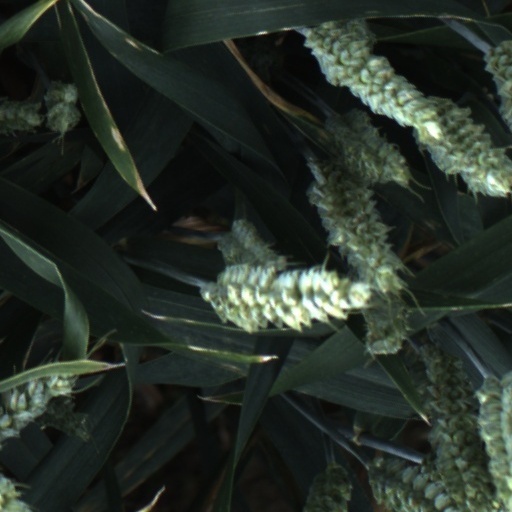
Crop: wheat